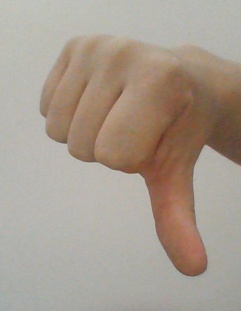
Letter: waw